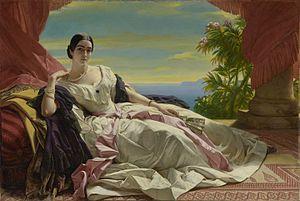
Léonille de Sayn-Wittgenstein-Sayn, née Leonilla Ivanovna Bariatinskaia à Moscou le 9 mai 1816 et morte à Lausanne le 1ᵉʳ février 1918, est une princesse russe, épouse de Ludwig Adolf Friedrich zu Sayn-Wittgenstein-Sayn. Veuve installée en Suisse, à Ouchy dès 1871, elle est connue pour ses nombreuses œuvres de mécénat et en faveur des défavorisés. Elle a contribué au développement du catholicisme dans la ville de Lausanne et la paroisse du Sacré-cœur s'est développée à partir de sa chapelle privée dans sa propriété d'Ouchy.